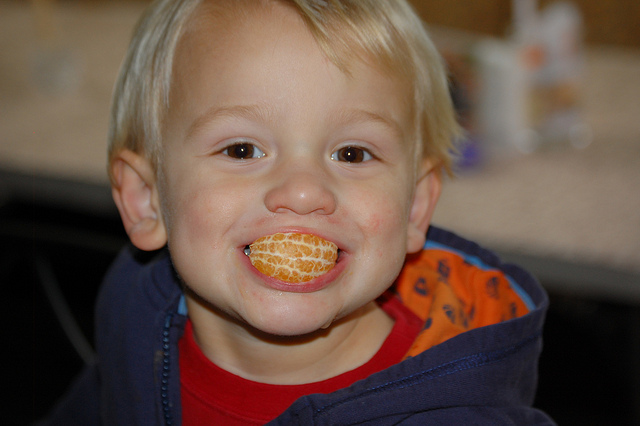
user: Given an image and a question. Answer the question in a short answer. Question: What is the choking hazard in the image? Short Answer:
assistant: orange